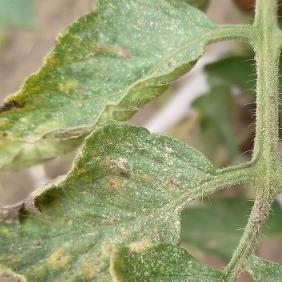
Crop: Tomato
Condition: mite-d